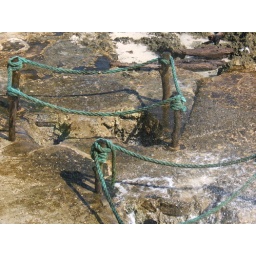
Blow hole...the water from the ocean rushes up through the volcanic rock to the holes in the surface